Betty Linderoth

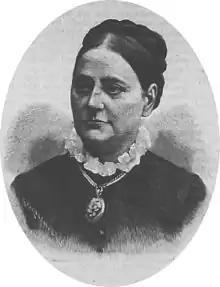

Betty Linderoth, née Cedergren (Stockholm, 13 February 1822 – Stockholm, 10 December 1900), was a Swedish watchmaker.